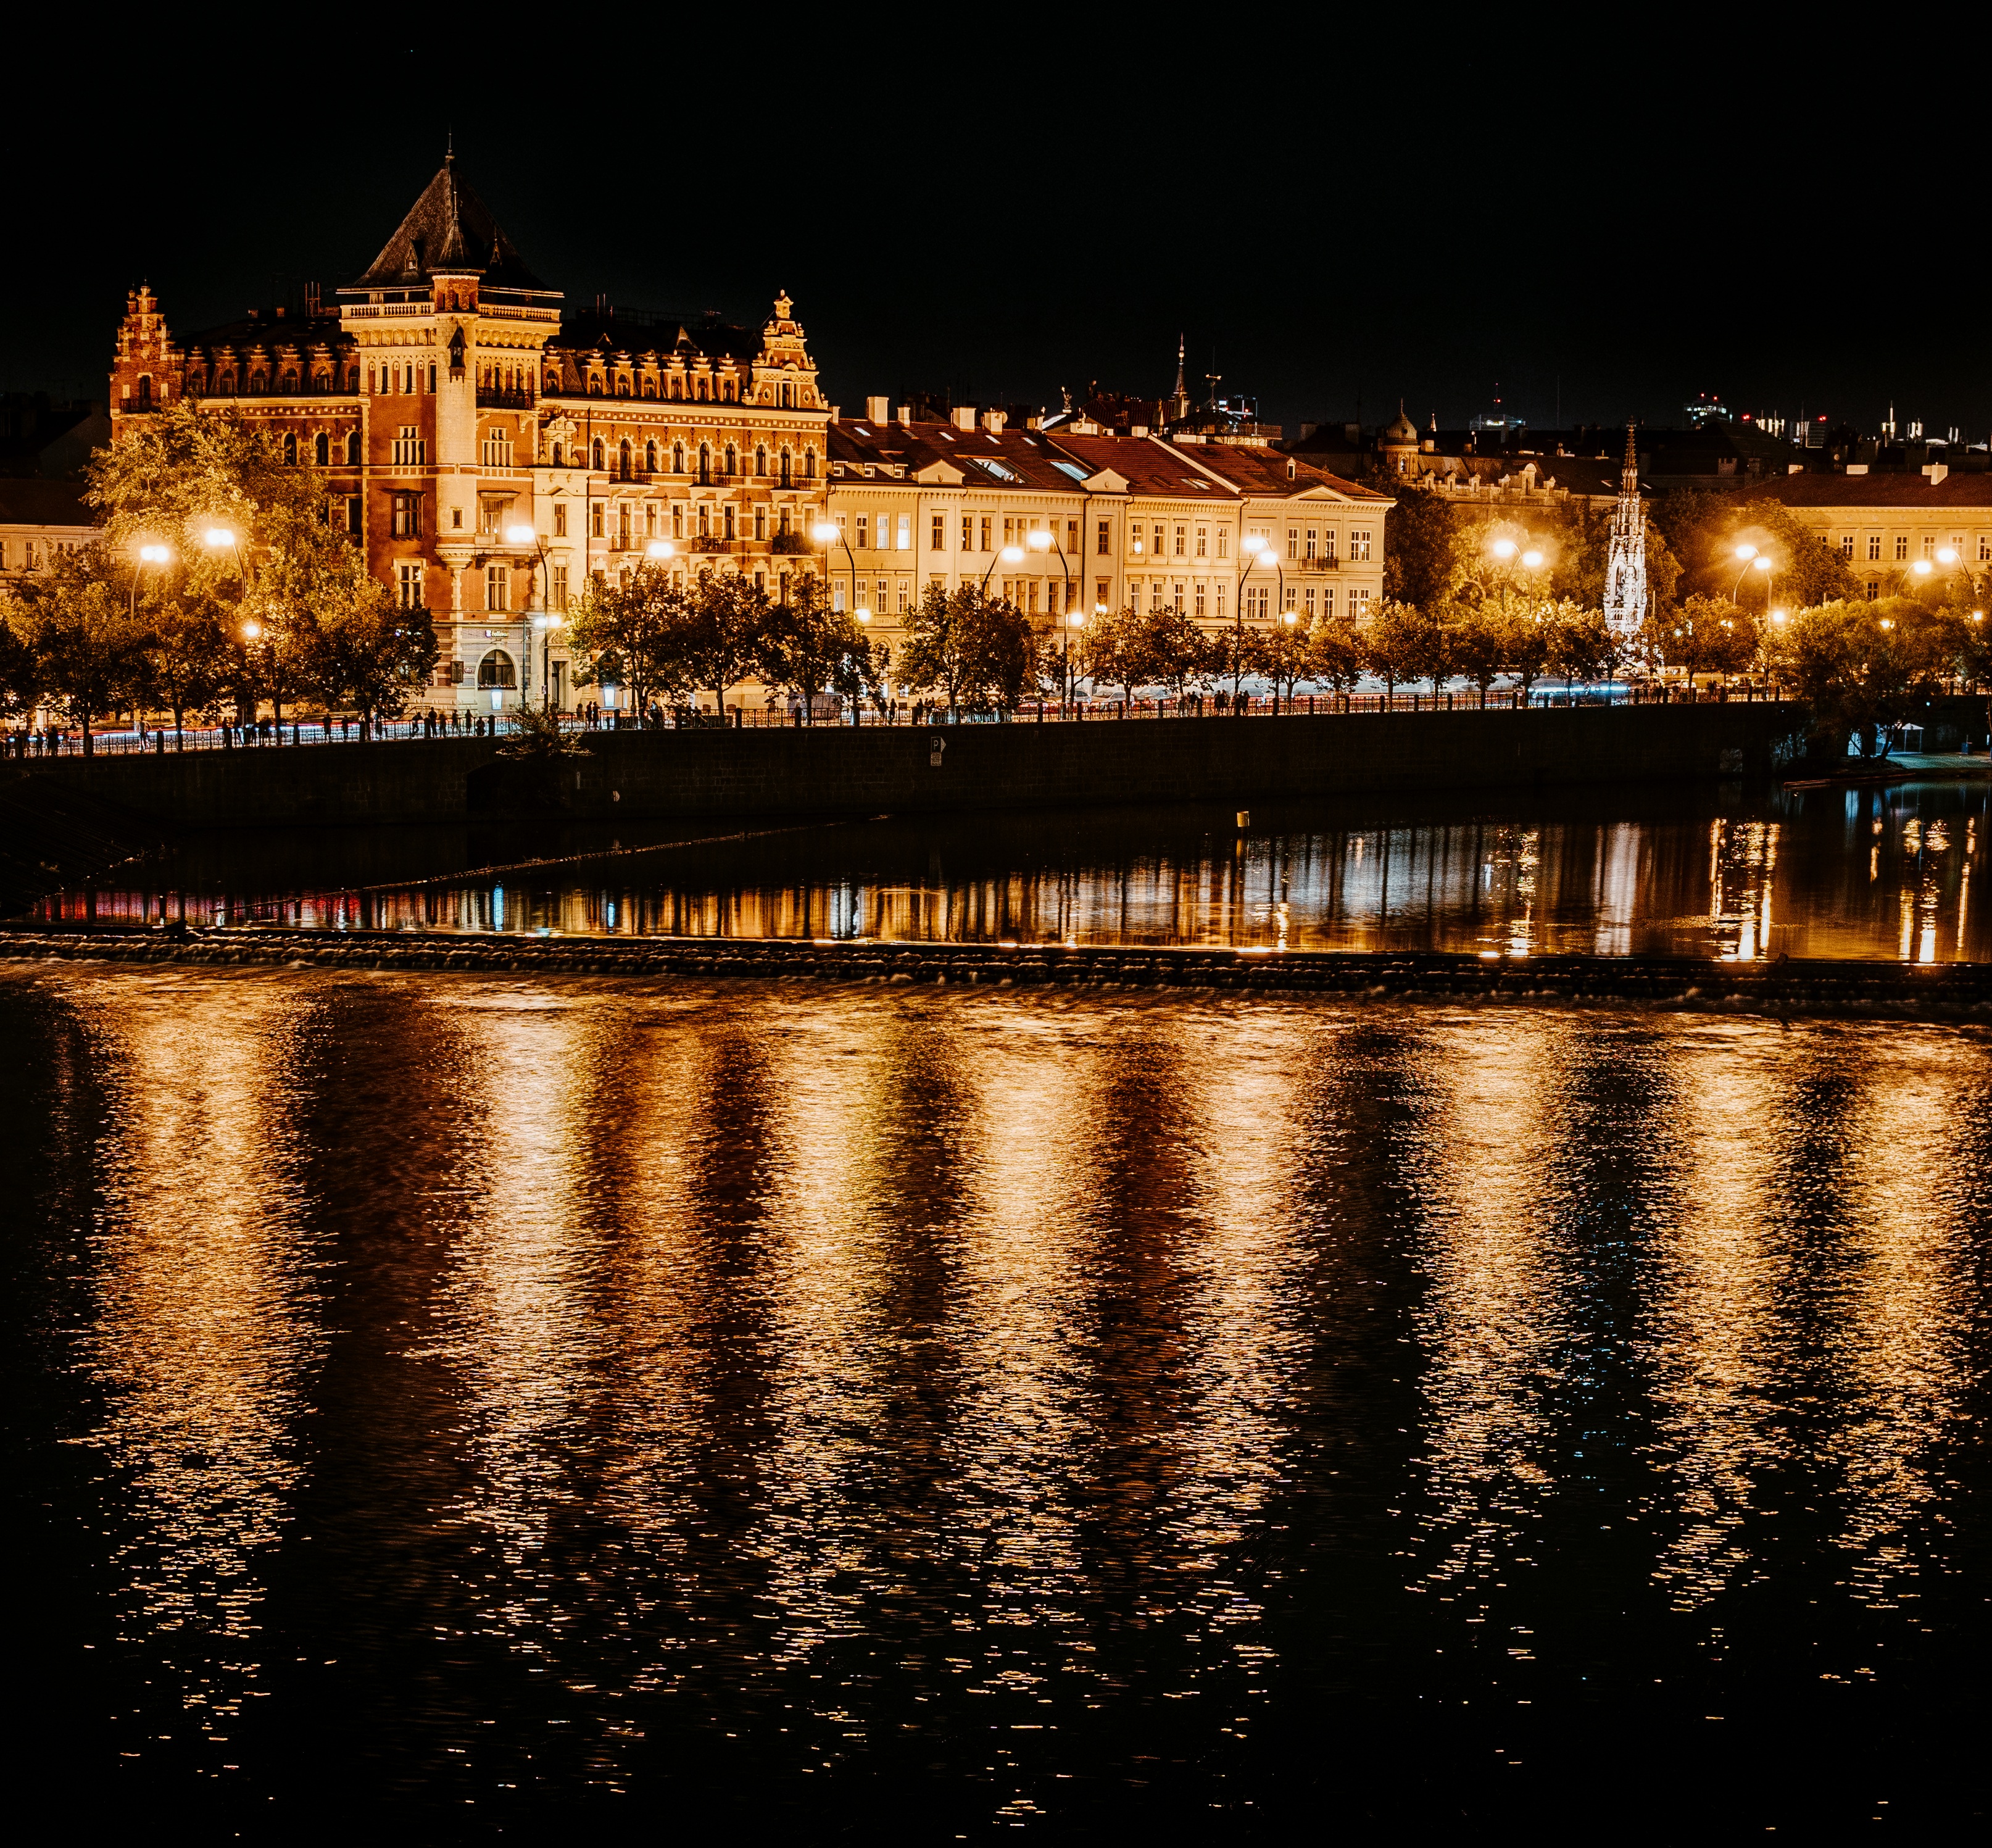
prague, moldova, lights, river, mood, at night, reflections, water, nature, waters, bank, romantic, atmosphere, atmospheric, light, mirroring, reflection, czech republic, night, landmark, body of water, cityscape, sky, city, lighting, evening, tourist attraction, metropolis, dusk, darkness, skyline, horizon